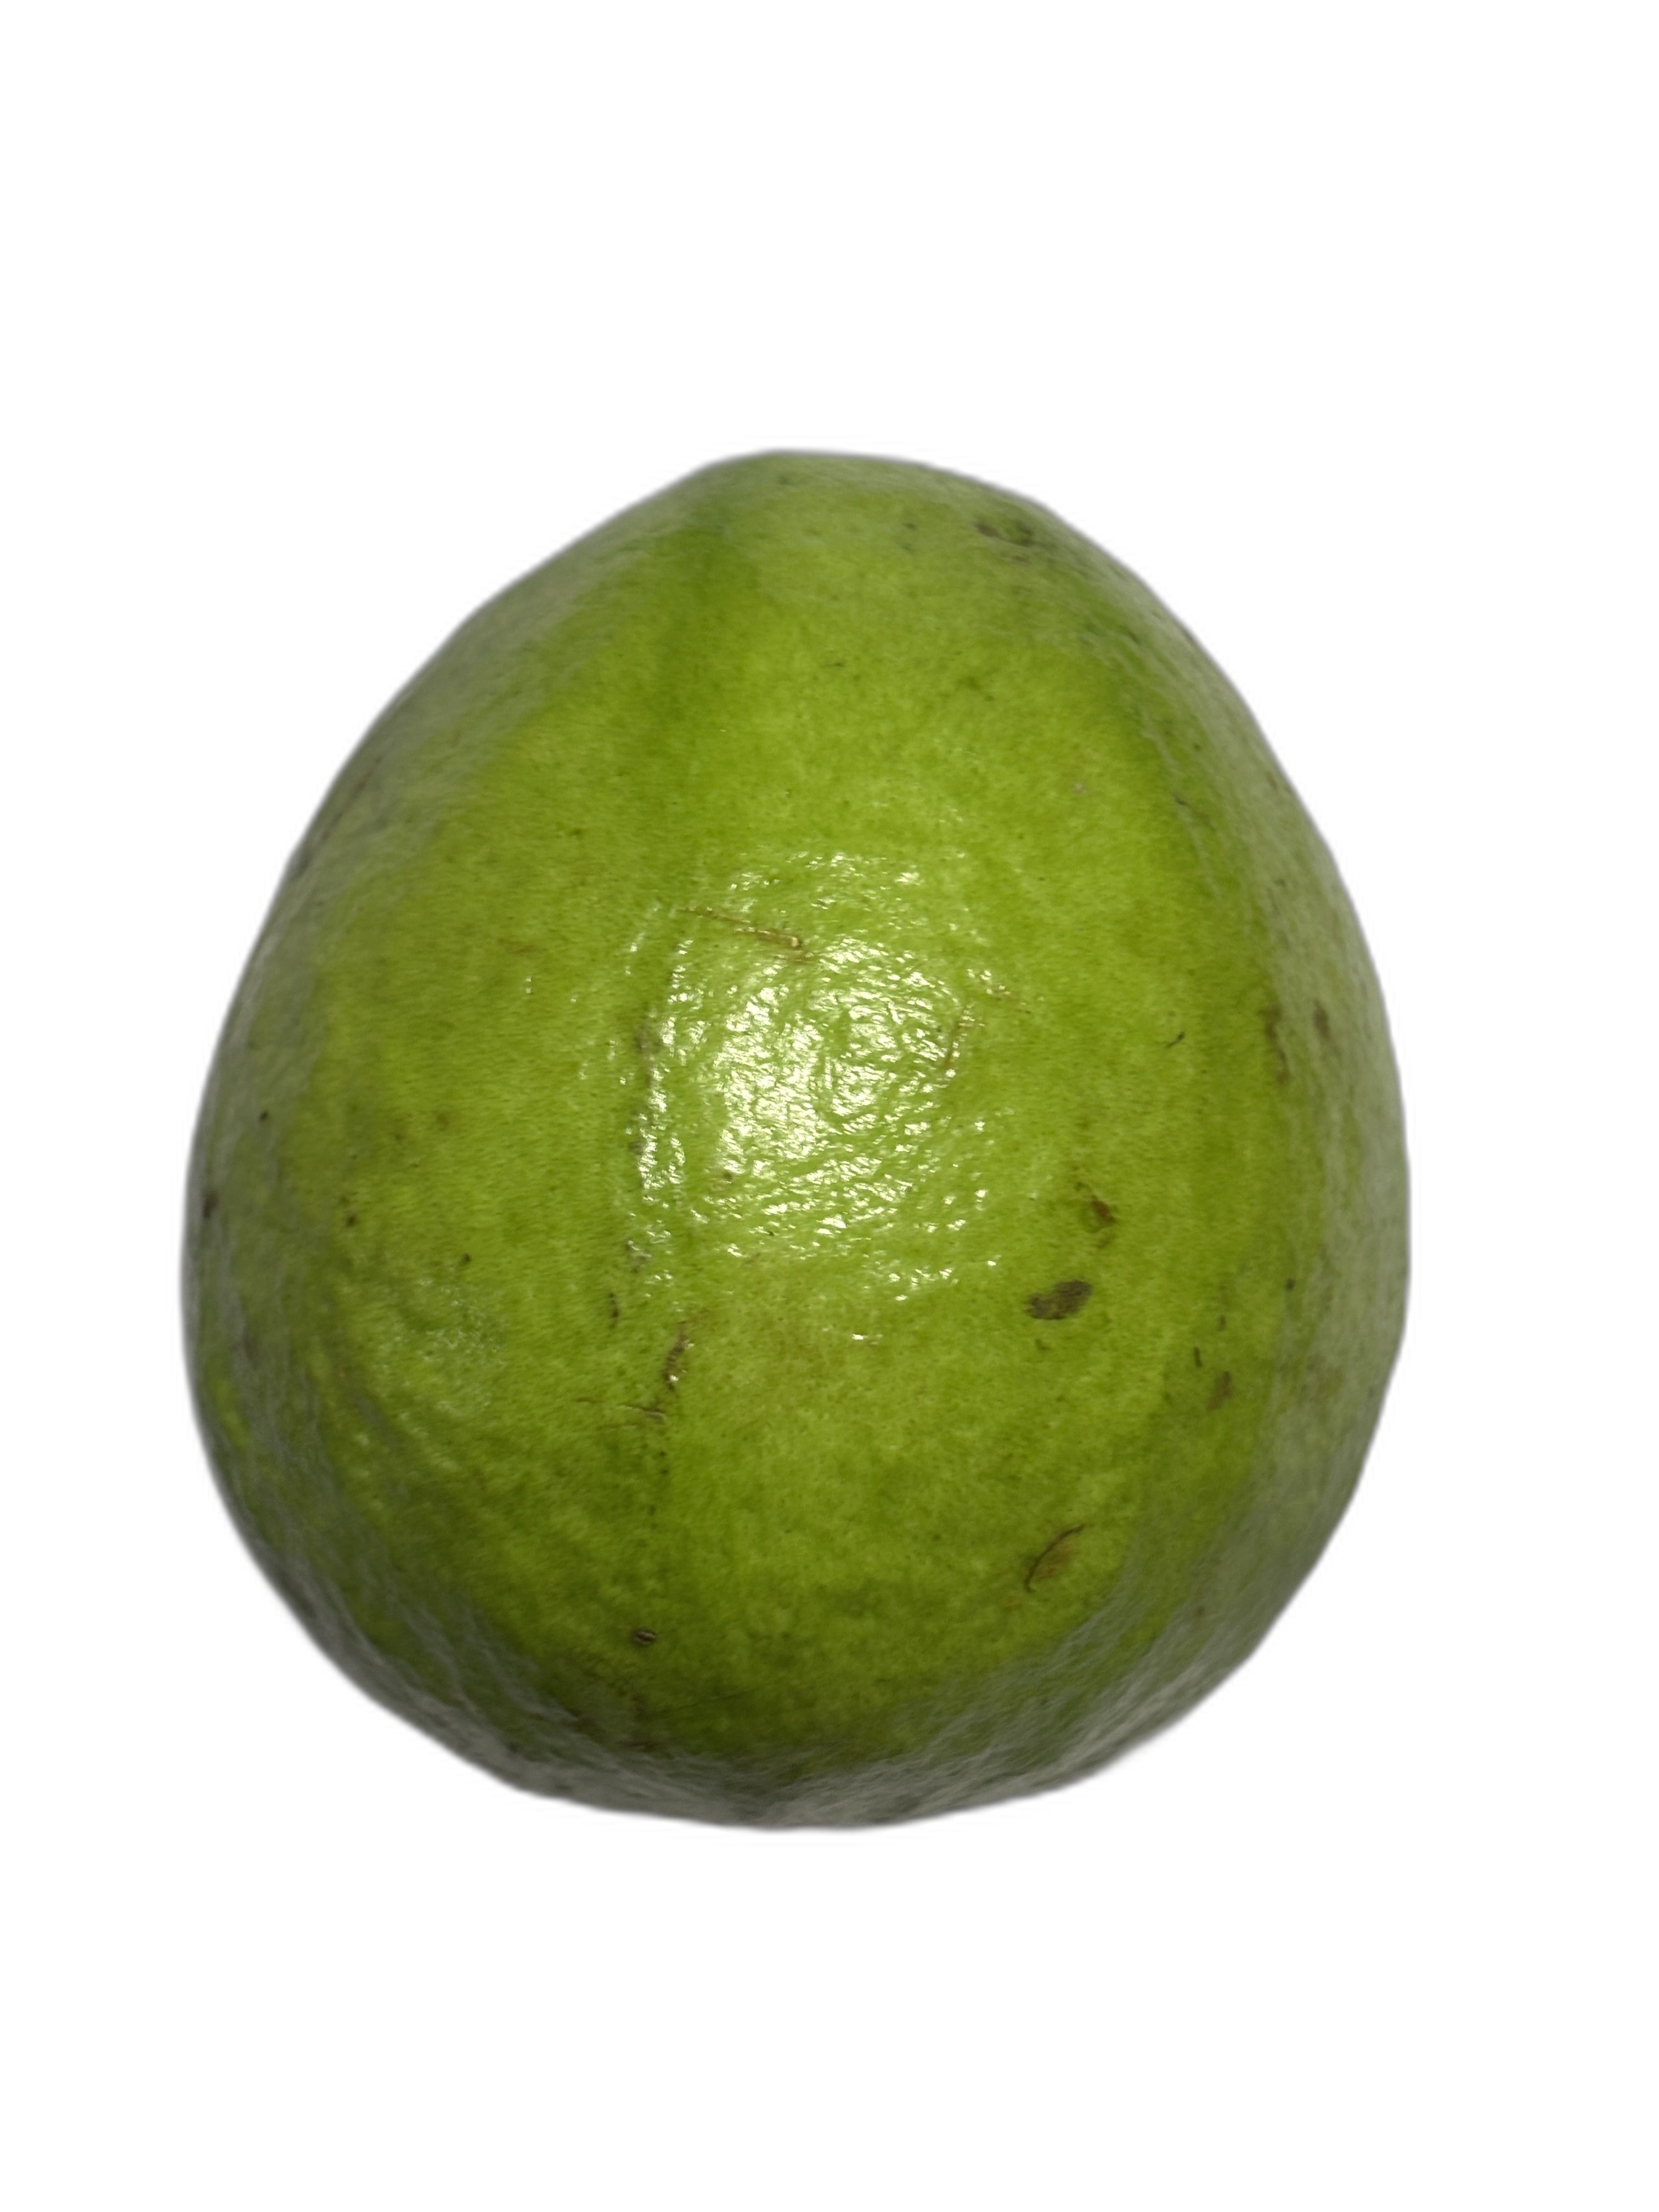
Plant part: fruit
Disease: Healthy